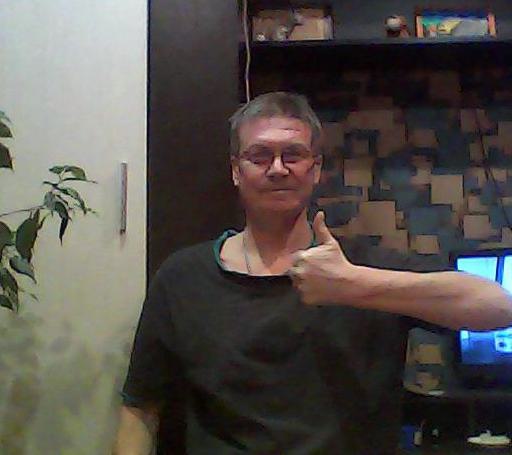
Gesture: like